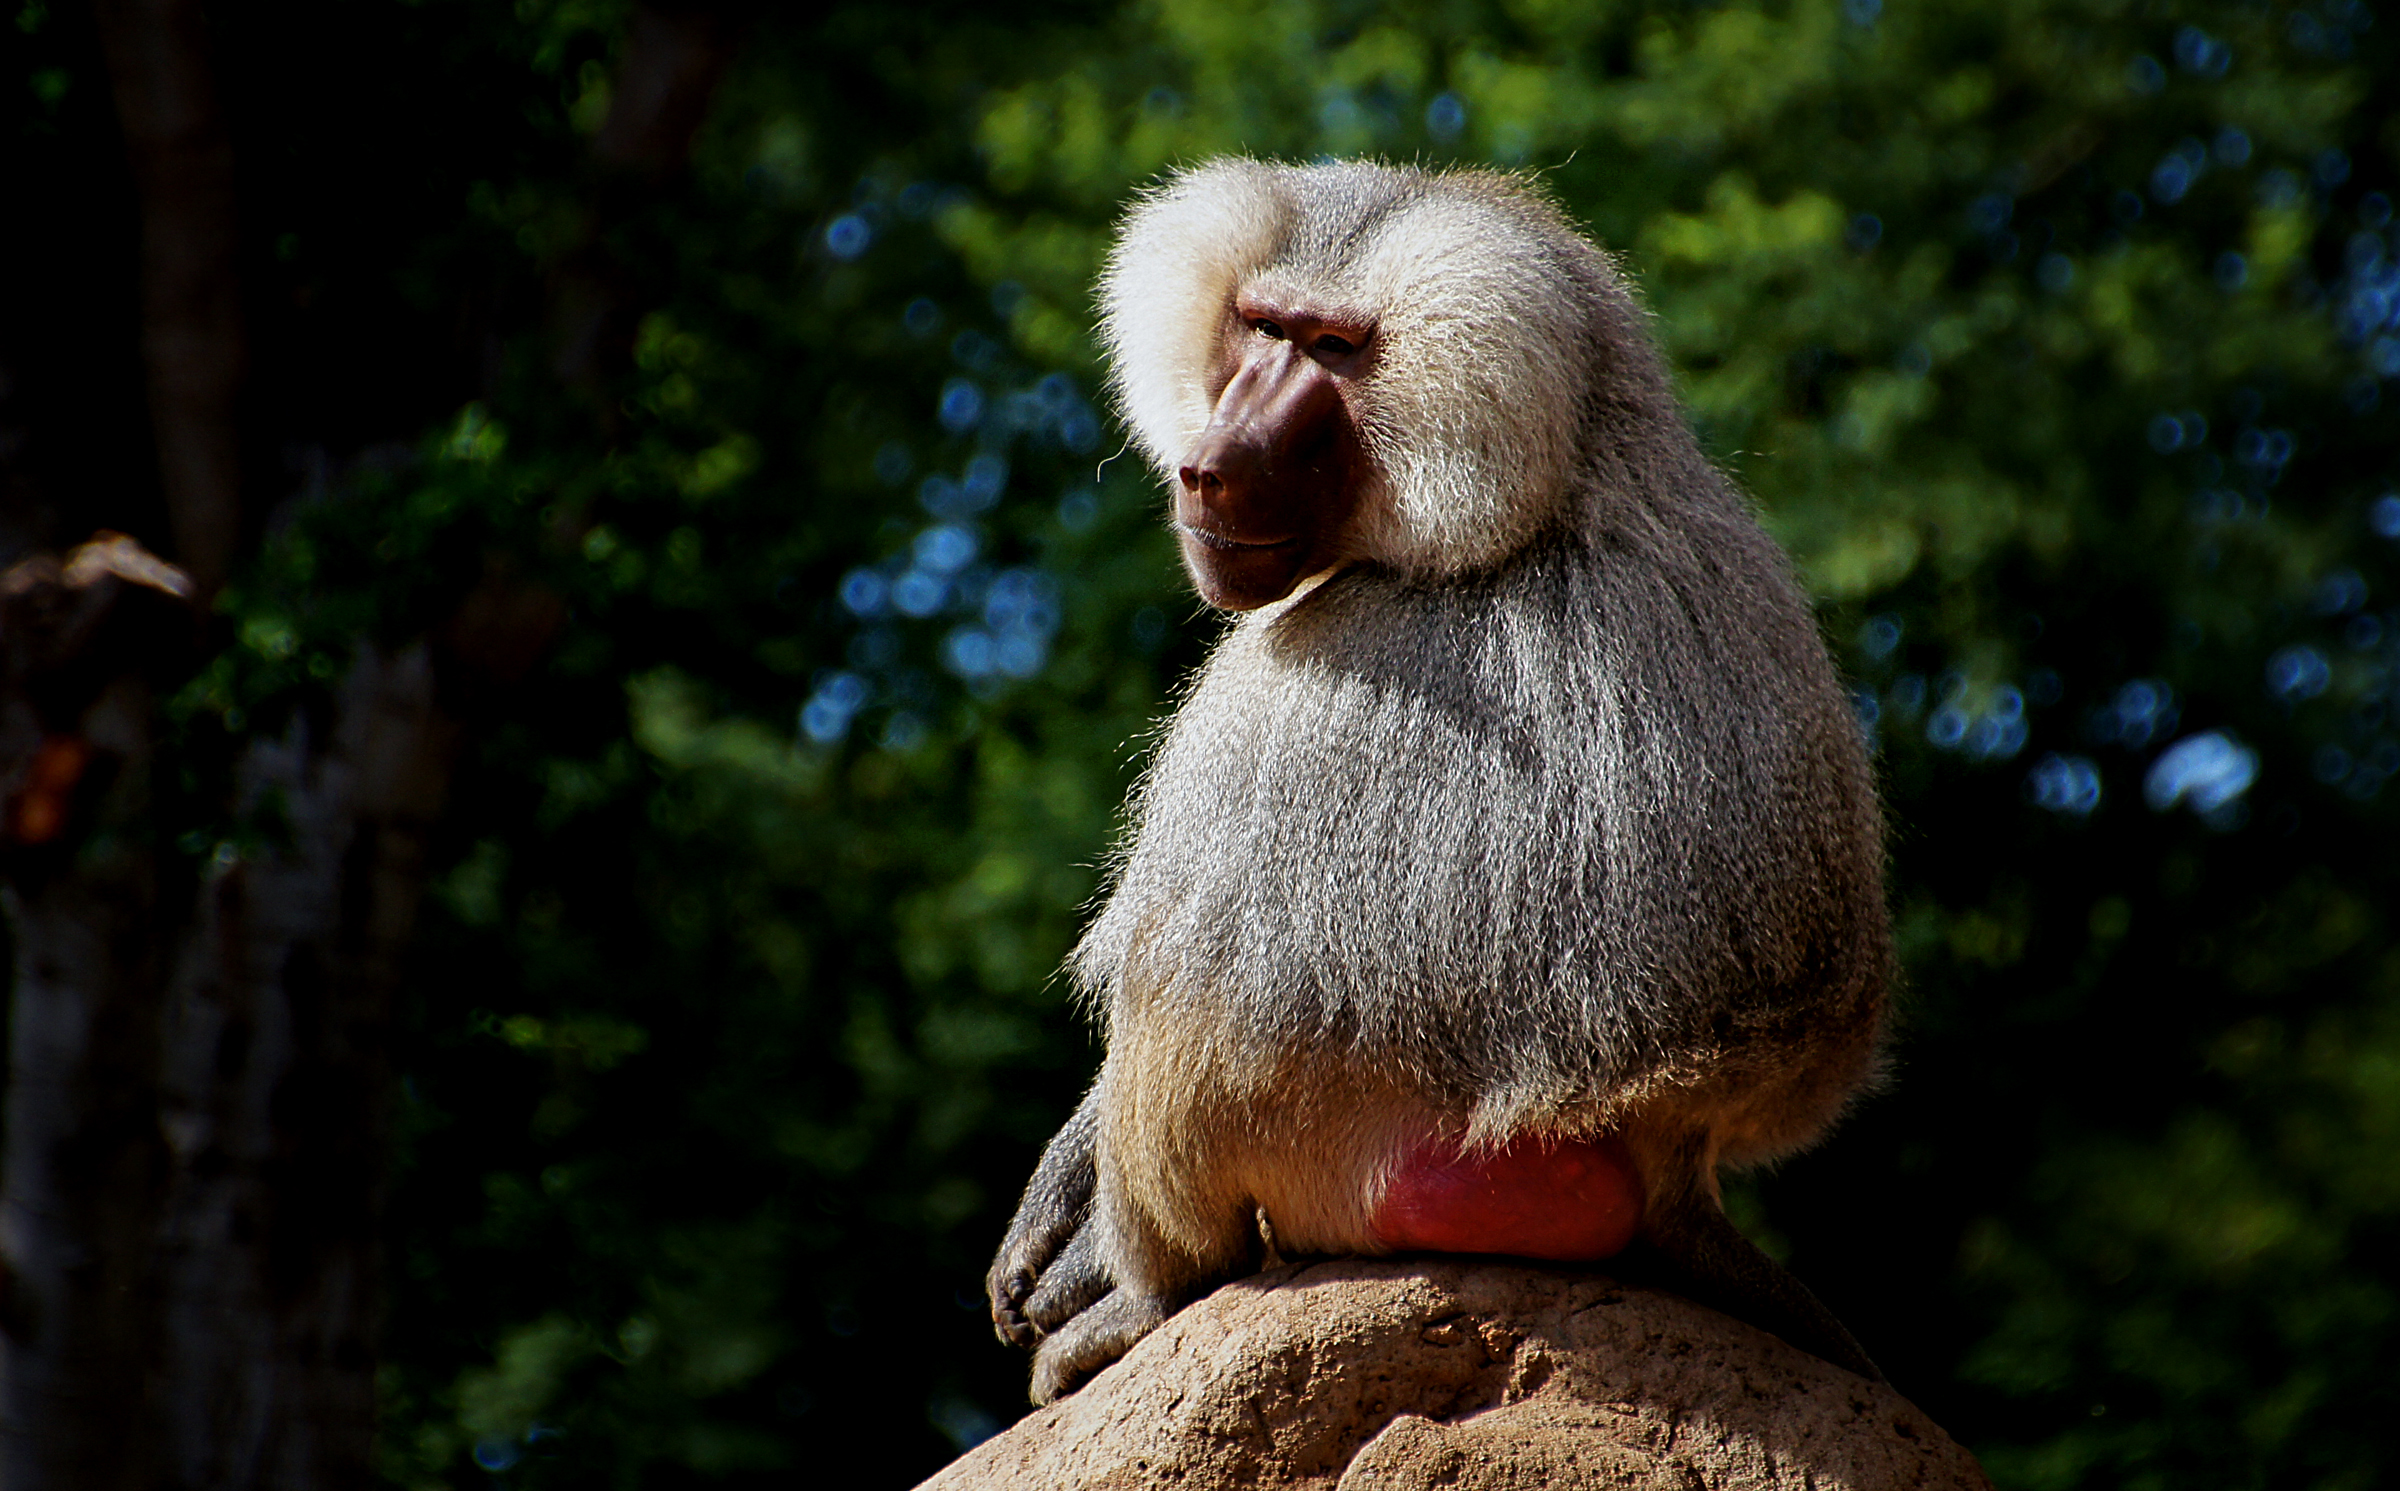
forest, wildlife, zoo, jungle, mammal, fauna, primate, sonydslra580, honolulu, tamron18270mmpzd, monkeys, primates, zoohonolulu, hamardrysbaboon, macaque, old world monkey